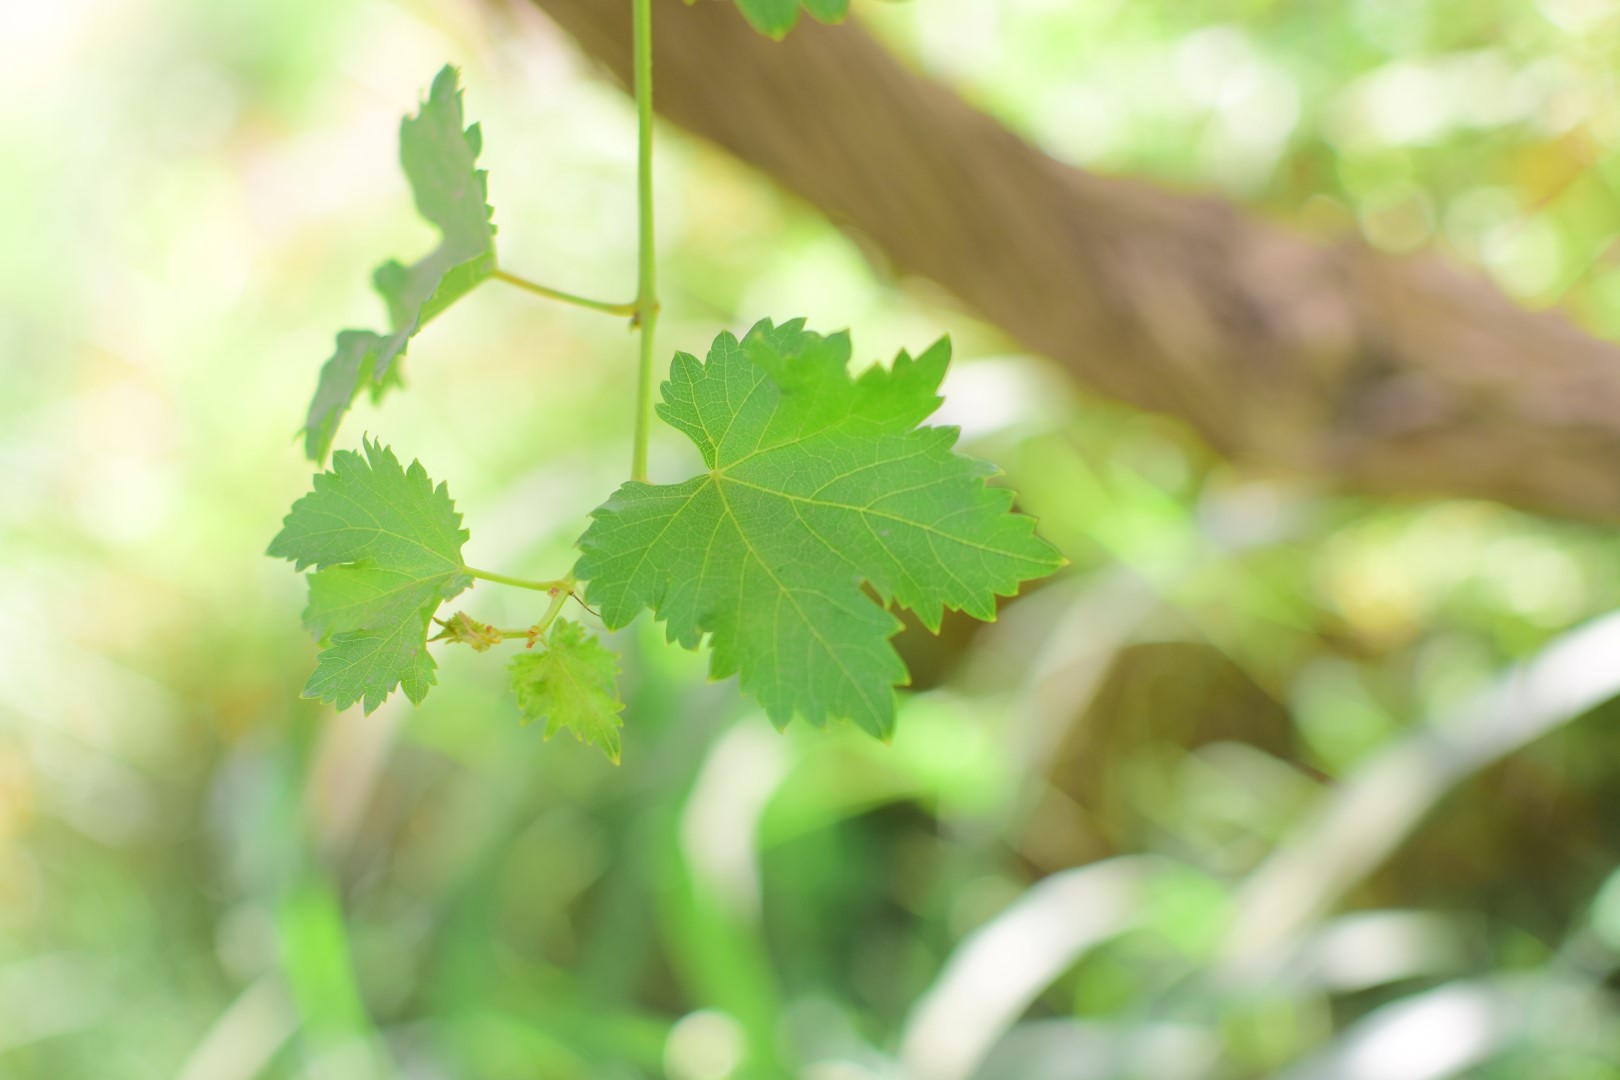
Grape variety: Deas Al-Annz